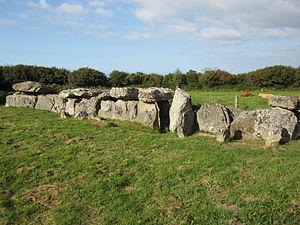
Allée couverte de fr:Bretteville-en-Saire This building is indexed in the Base Mérimée, a database of architectural heritage maintained by the French Ministry of Culture,
Bretteville, est une commune française, située dans le département de la Manche en région Normandie, peuplée de 1 074 habitants.